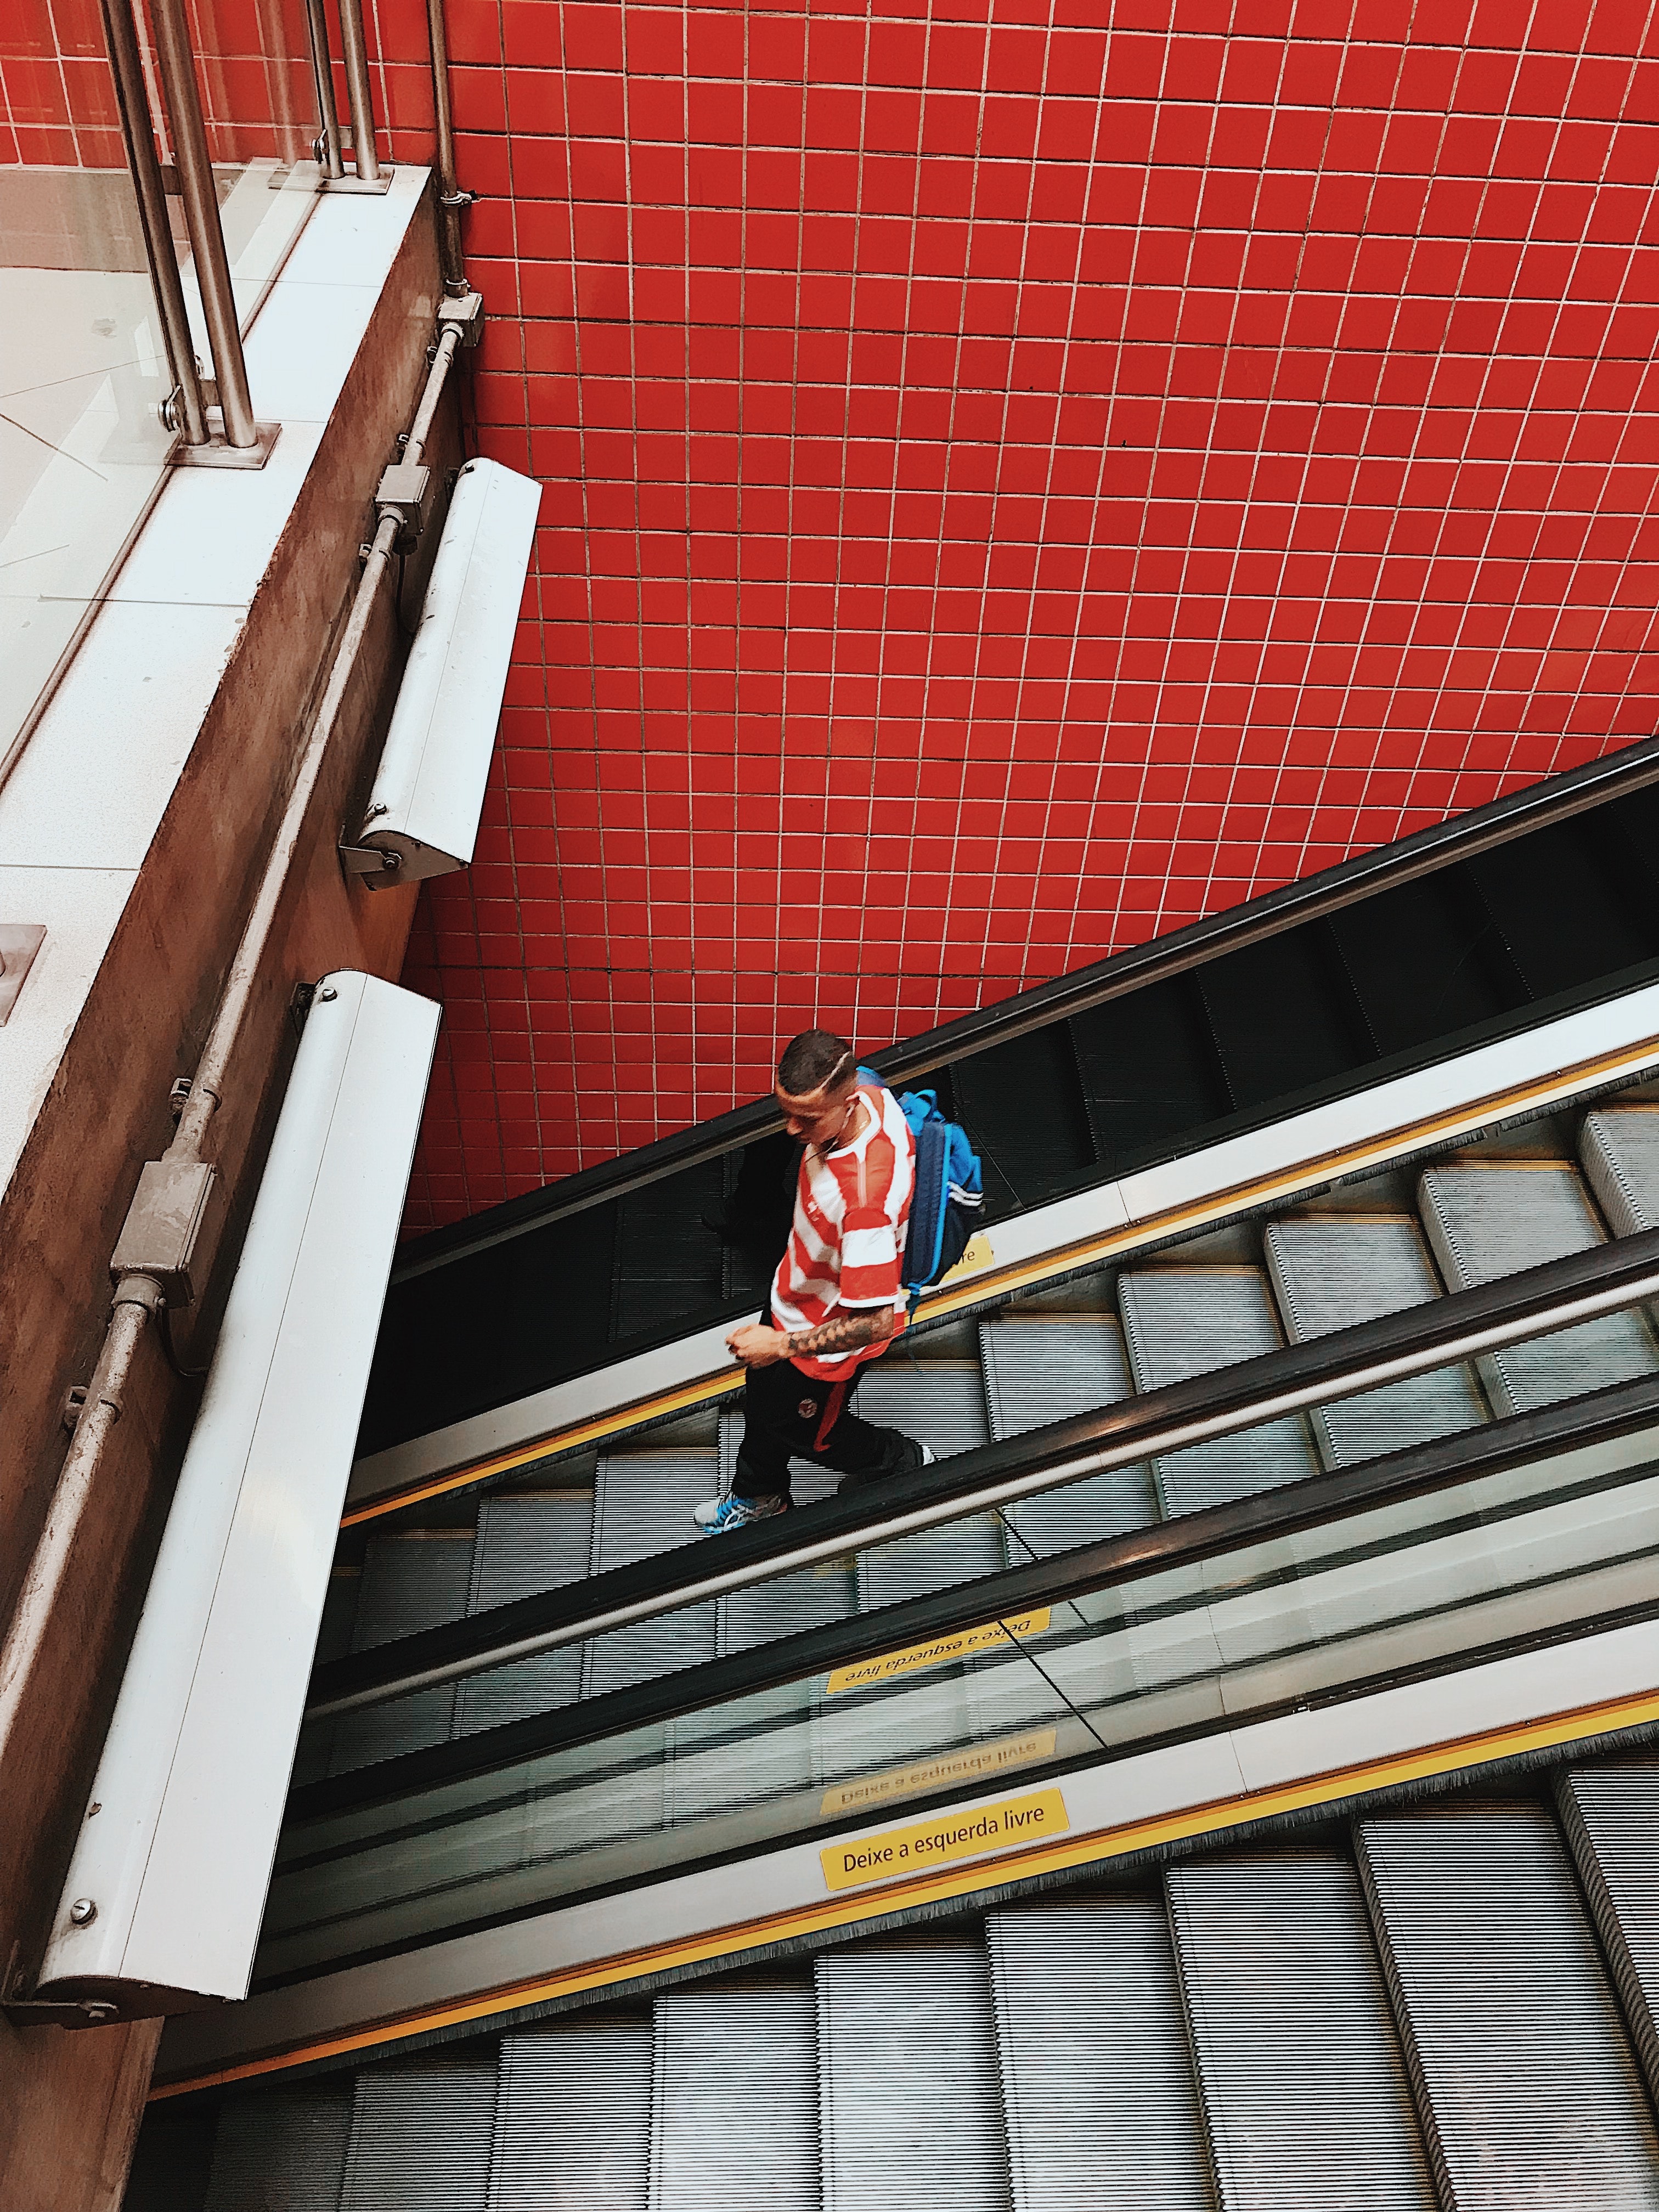
red, line, stairs, architecture, handrail, window, steel, balcony